Joel Campbell

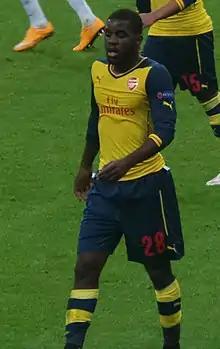
Campbell while featuring for Arsenal

On 24 January 2015, Villarreal announced the signing of Campbell on loan until the end of the season. On 10 May, he scored his first goal for the team, the only goal in a victory over fellow Valencians Elche, which secured sixth place for The Yellow Submarine in La Liga and entry into the following season's UEFA Europa League.